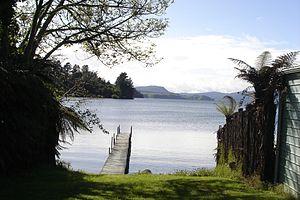
Le lac Rotoiti est un lac de l'Île du Nord de la Nouvelle-Zélande, dans les environs de Rotorua.